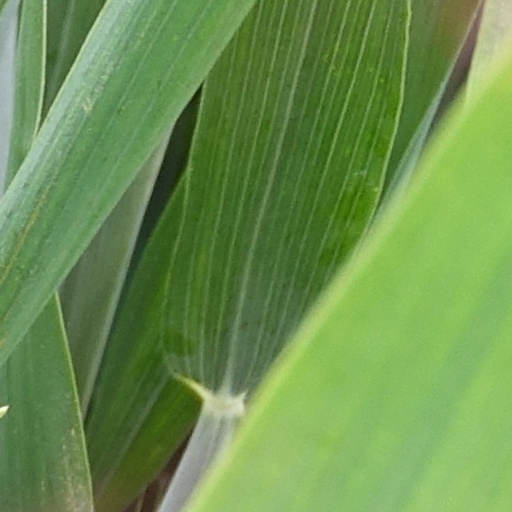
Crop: wheat